The Pope Must Die

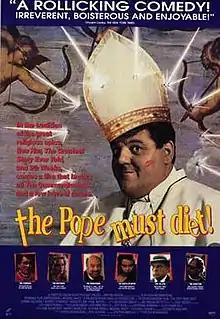
Canadian video poster for "The Pope Must Die", renamed "The Pope Must Diet!"

The Pope Must Die (alternative known title as The Pope Must Diet! in the United States and Canada) is a 1991 British Catholic Church comedy film directed by Peter Richardson, who also wrote the screenplay with Pete Richens derived from elements of an earlier screenplay for a three-part mini-series satirising the Catholic Church, and which had been rejected by Channel 4. The film stars Robbie Coltrane as a low ranking priest who is mistakenly elected Pope, then has to avoid being assassinated by the Mafia. The film co-stars Adrian Edmondson, Annette Crosbie, Herbert Lom and Alex Rocco. The film was released by Palace Pictures with the backing of Channel 4 Films.